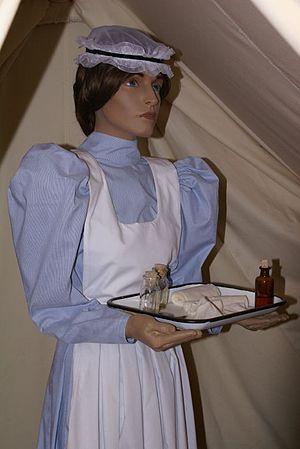
Uniforme d'une infirmière dans les années 1900.
L’histoire de la profession infirmière montre comment la discipline infirmière s'est forgée au cours du temps, souvent de façon empirique, autour de la religion ou d'étapes maîtresses comme les guerres, les besoins évolutifs de la société en matière de santé, de soins de santé mais encore autour de réflexions humanistes, de la prise en compte des besoins sociaux et de l'étude de la psychosociologie.